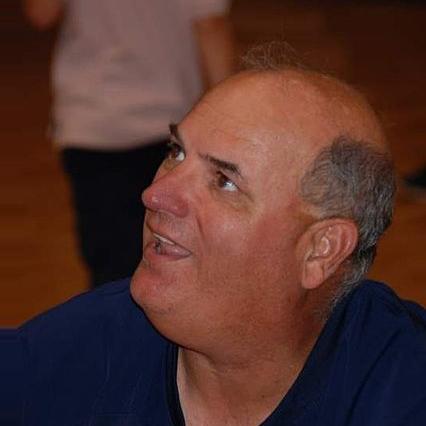
Age: 51